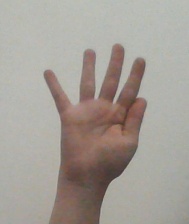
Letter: sheen